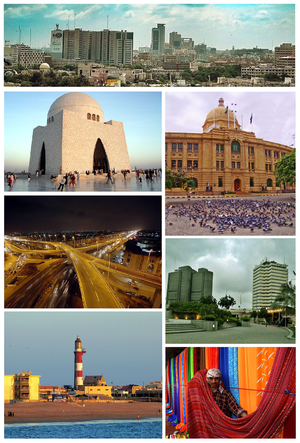
Karachi